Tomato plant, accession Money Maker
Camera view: tilt-top (135 deg); turntable rotation: 60 degrees
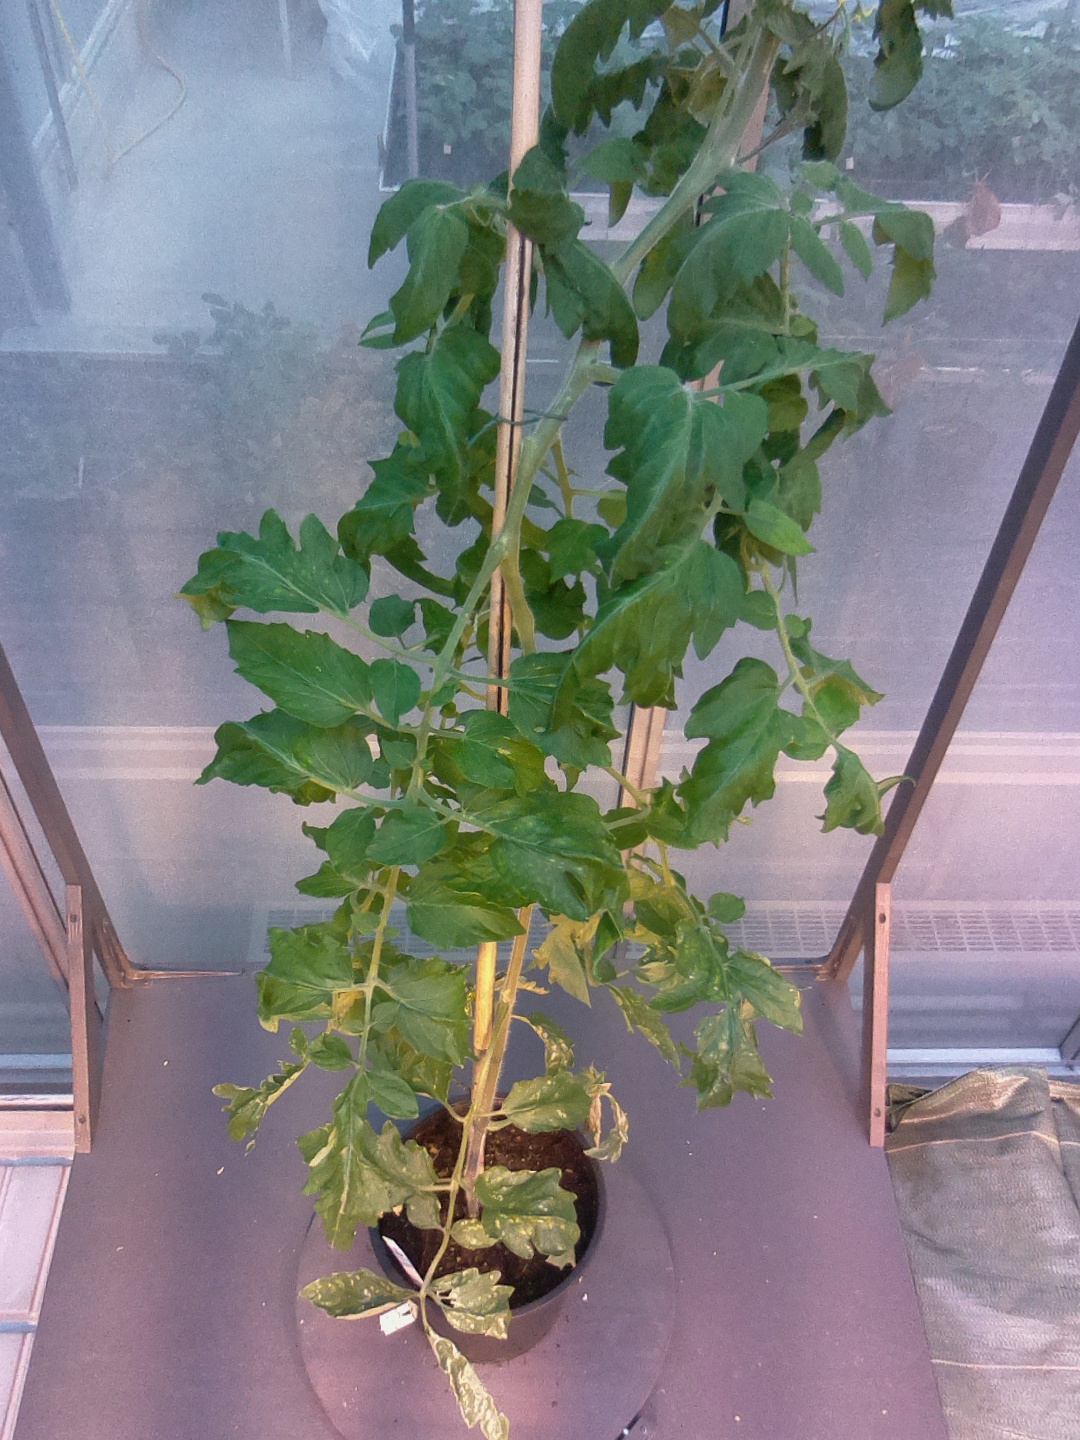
BBCH growth stage 65: Full flowering, 50%-60% of flowers open, first petals falling